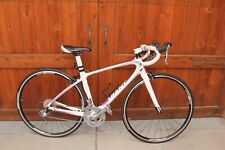
Vehicle type: Bikes